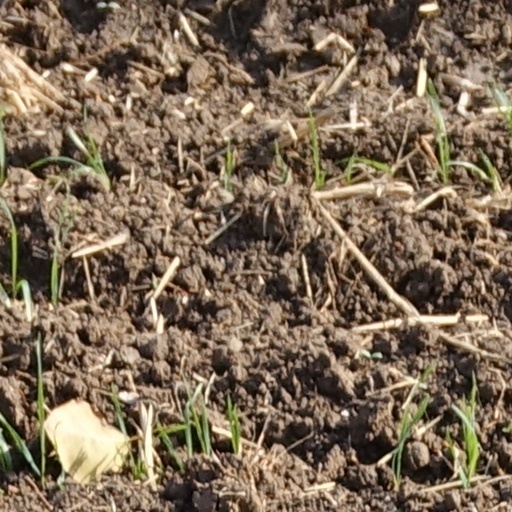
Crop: wheat